Alfonso Farina

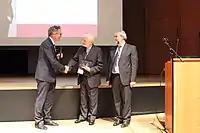
Peter Knott (left), director of the Fraunhofer Institute FHR, presents the Christian Hülsmeyer Award to Alfonso Farina (center). On the right Pierfrancesco Lombardo. (IRS 2019, June, Ulm (Germany))

He has also been the contributor to the article on ECCM, invited by Merrill Skolnik, in the second edition of the Radar Handbook (Ch. 9)